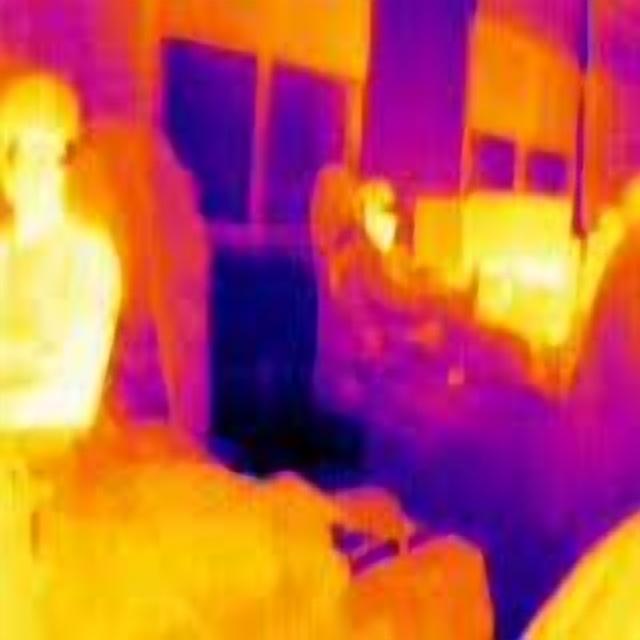
Detected objects:
label: person
label: person